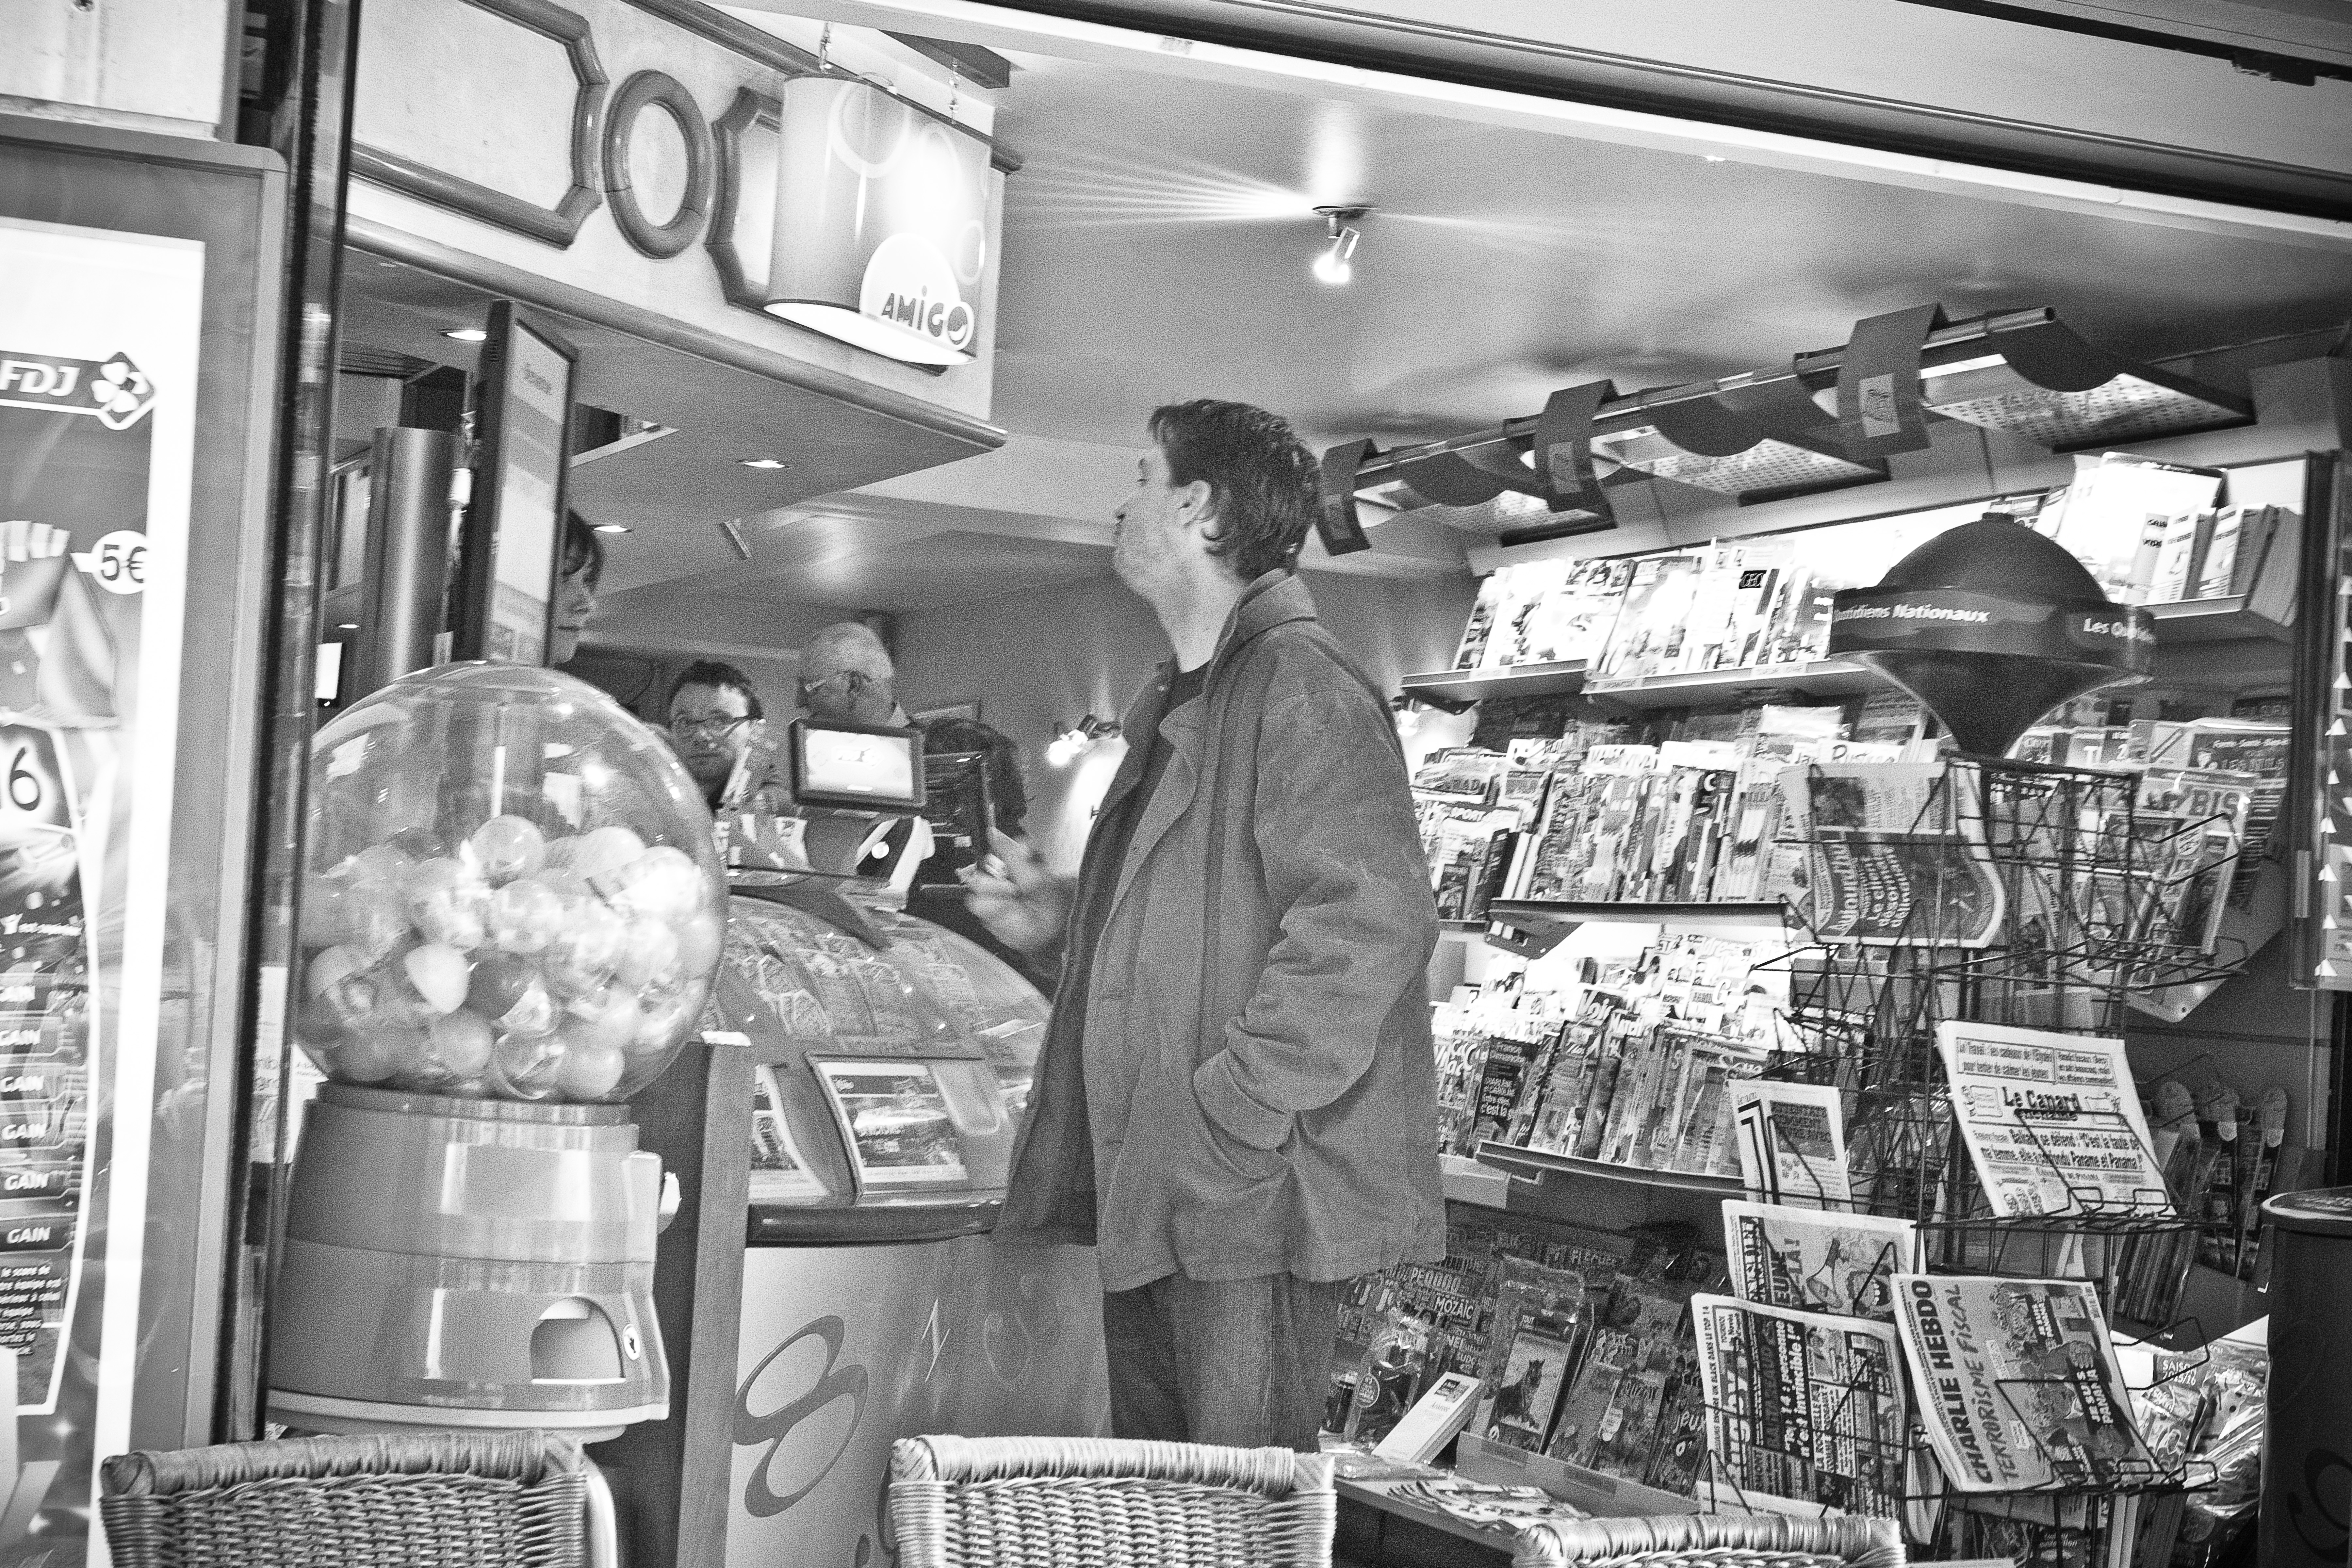
black and white, street, urban, travel, france, fujifilm, monochrome, bw, blackandwhite, blackwhite, ngc, normandy, fuji, stphotographia, fujixt1, fujix, noireblanc, bayeux, monochrome photography